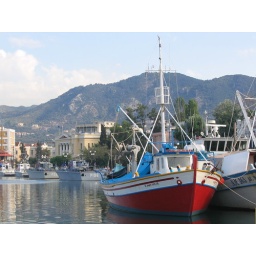
the boat that belongs in my kitchen